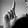
ASL letter: L